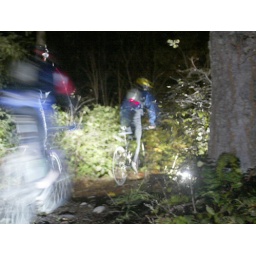
11/19/04 rossi18 nws. Night mountain bike ride near Fall City Nov. 19, 2004. Seattle Post-Intelligencer Photo by Mike Urban